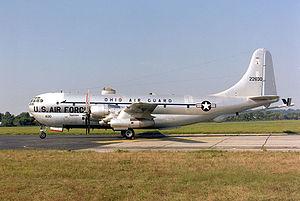
Le Boeing KC-97 Stratofreighter, dérivé de l'avion de transport C-97 Stratofreighter, est un avion ravitailleur utilisé par le Strategic Air Command au début des années 1950. Il n'est retiré du service actif qu'en 1978. Le KC-97 est utilisé intensément pendant la guerre froide au sein du Strategic Air Command et ravitaille, pendant la guerre du Viet-Nam, tous les appareils de l’USAF jusqu’à l’arrivée du KC-135 Stratotanker.
Le Strategic Air Command, ou SAC, était un grand commandement de l'United States Air Force, formé en 1946 pour regrouper les unités de bombardement stratégique de l'USAF, destinées en particulier à employer les armes nucléaires des États-Unis. Il regroupait aussi bien des unités de bombardiers, que d'avions ravitailleurs, de chasseurs d'escorte, mais aussi de missiles balistiques intercontinentaux.